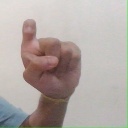
अक्षर: इ